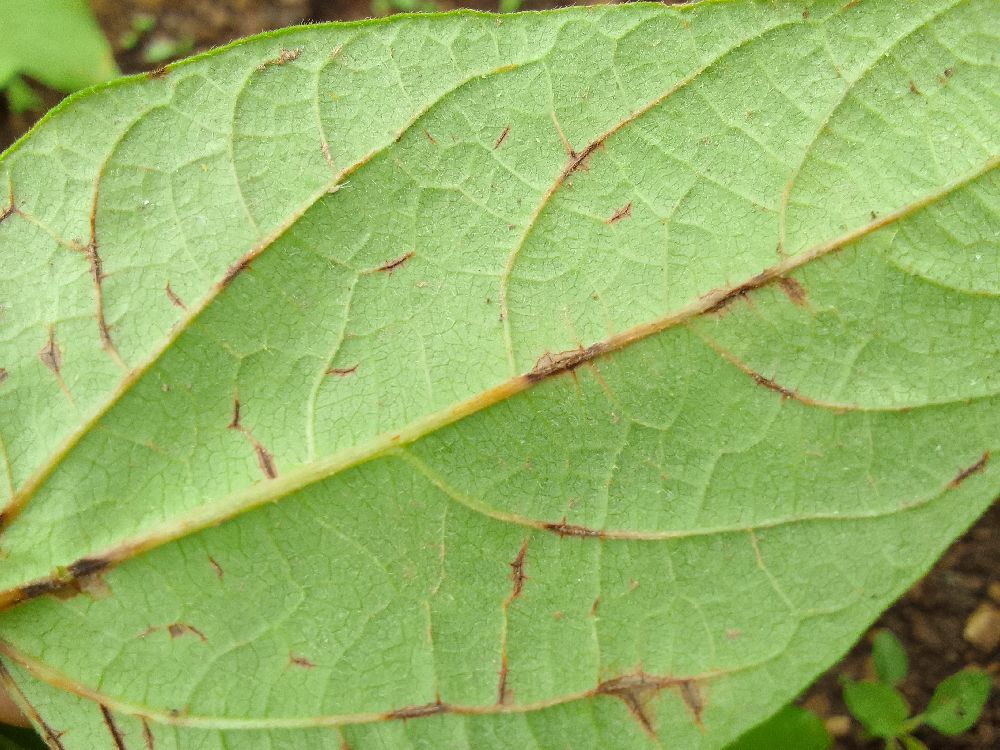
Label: anthracnose